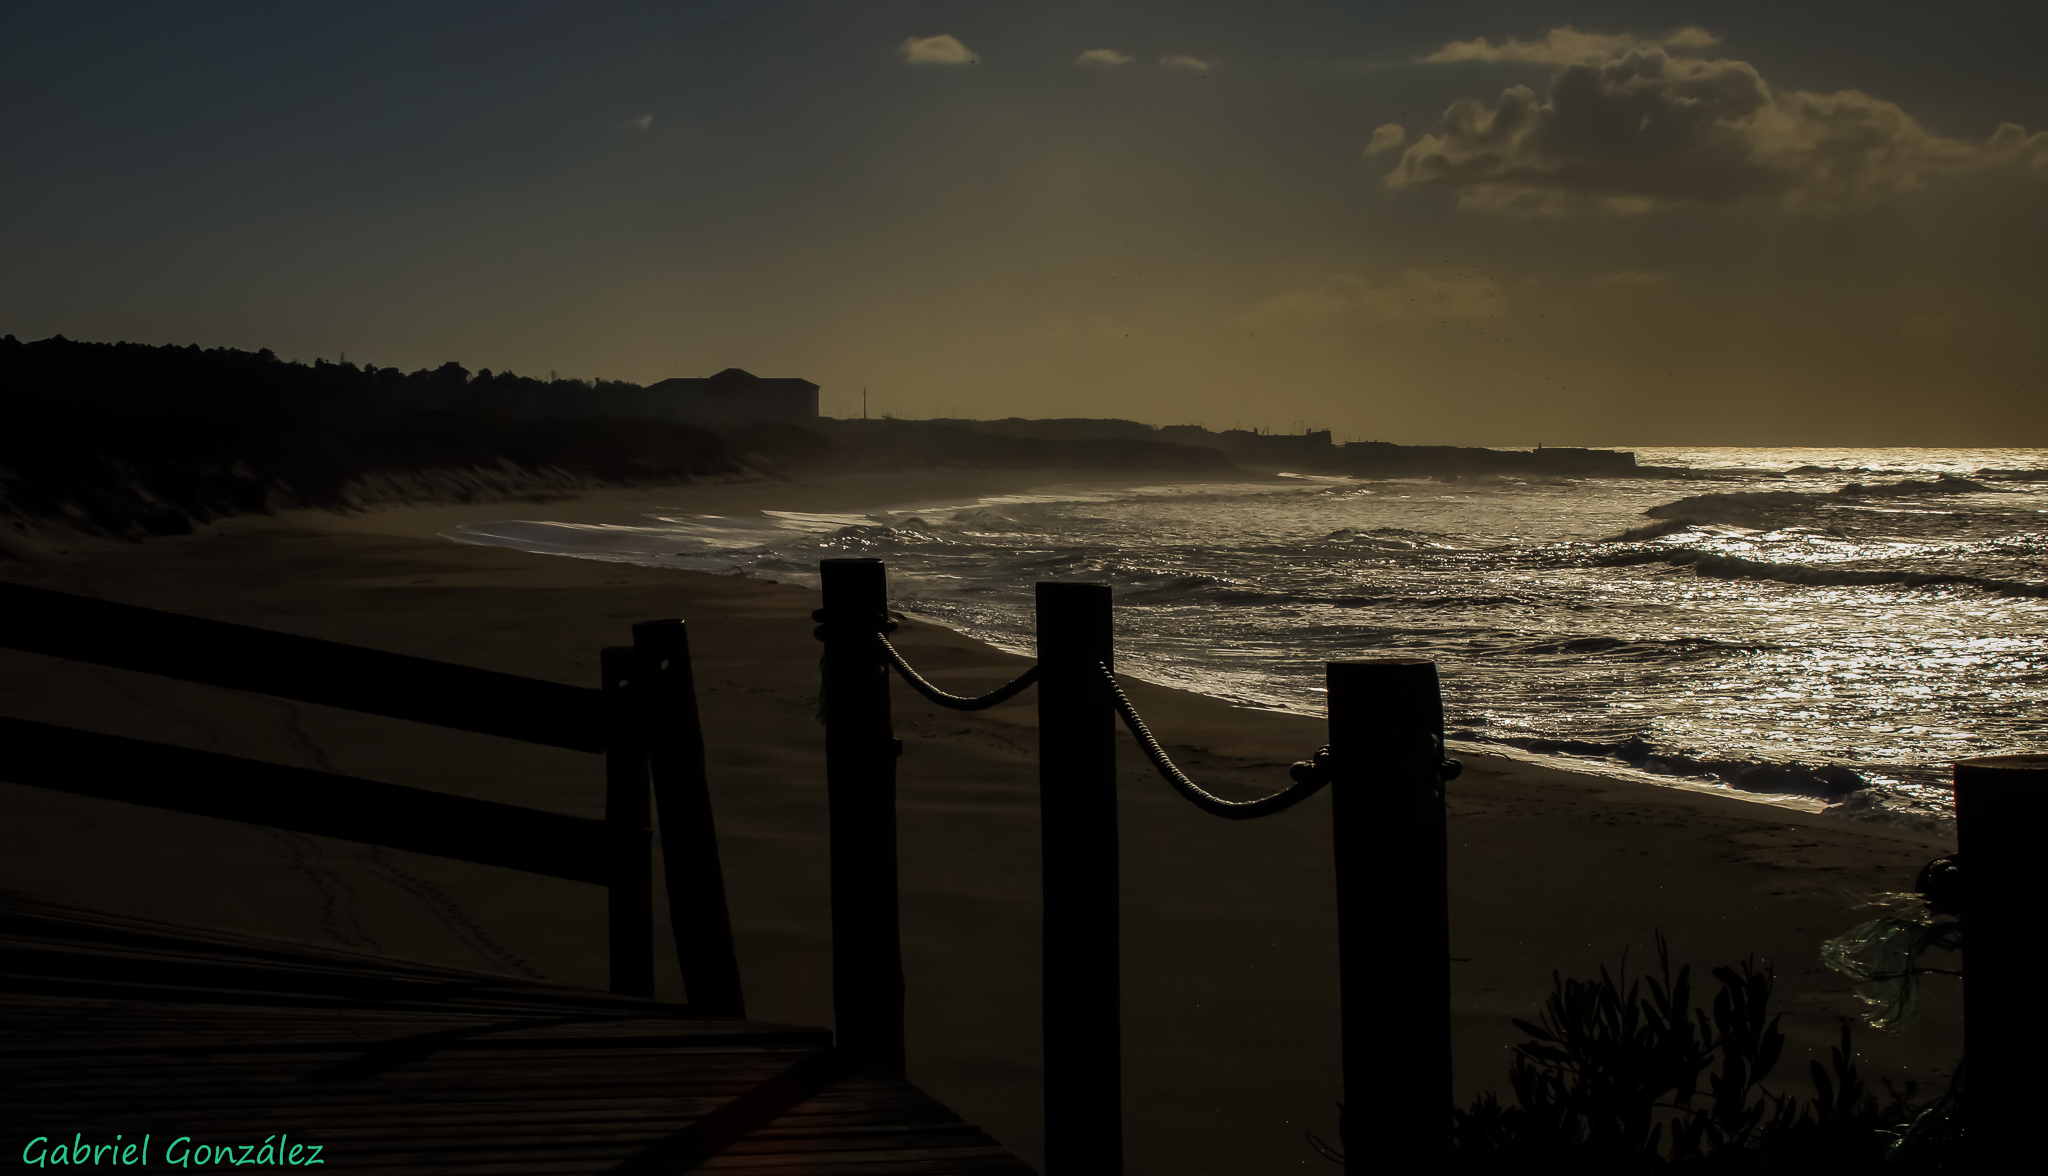
beach, landscape, sea, coast, ocean, horizon, light, cloud, sky, sun, sunrise, sunset, night, sunlight, morning, shore, wave, dawn, photo, dusk, evening, reflection, bay, darkness, moonlight, portugal, paisajes, vianadocastelo, a77, g, ggl1, gaby1, xovesphoto, sonya77, sony16105mm, gphoto, xelodegalicia, ancora, gabrielcoru a, atmospheric phenomenon